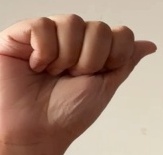
ASL sign: A